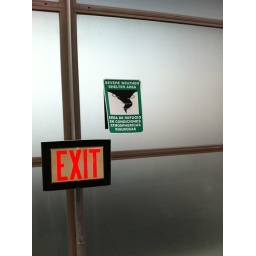
#weatherpornites know you don't take shelter in a glass cube on top of a bldg's roof